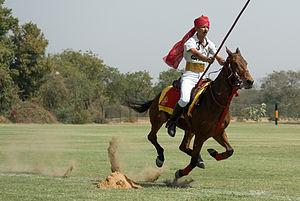
Le tent pegging, également appelé Neza Bazzi, est un sport équestre originaire d'Asie utilisant des armes blanches. Il fait partie des dix disciplines équestres reconnues par la Fédération Équestre Internationale.